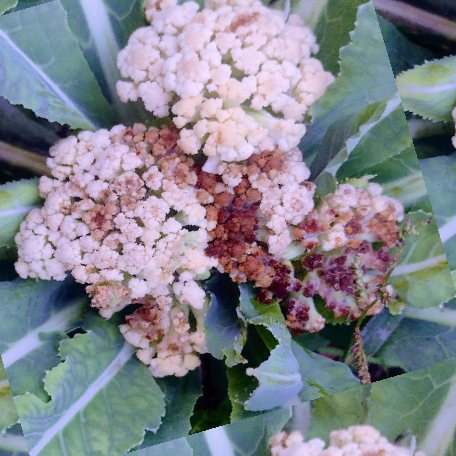
Label: Bacterial spot rot